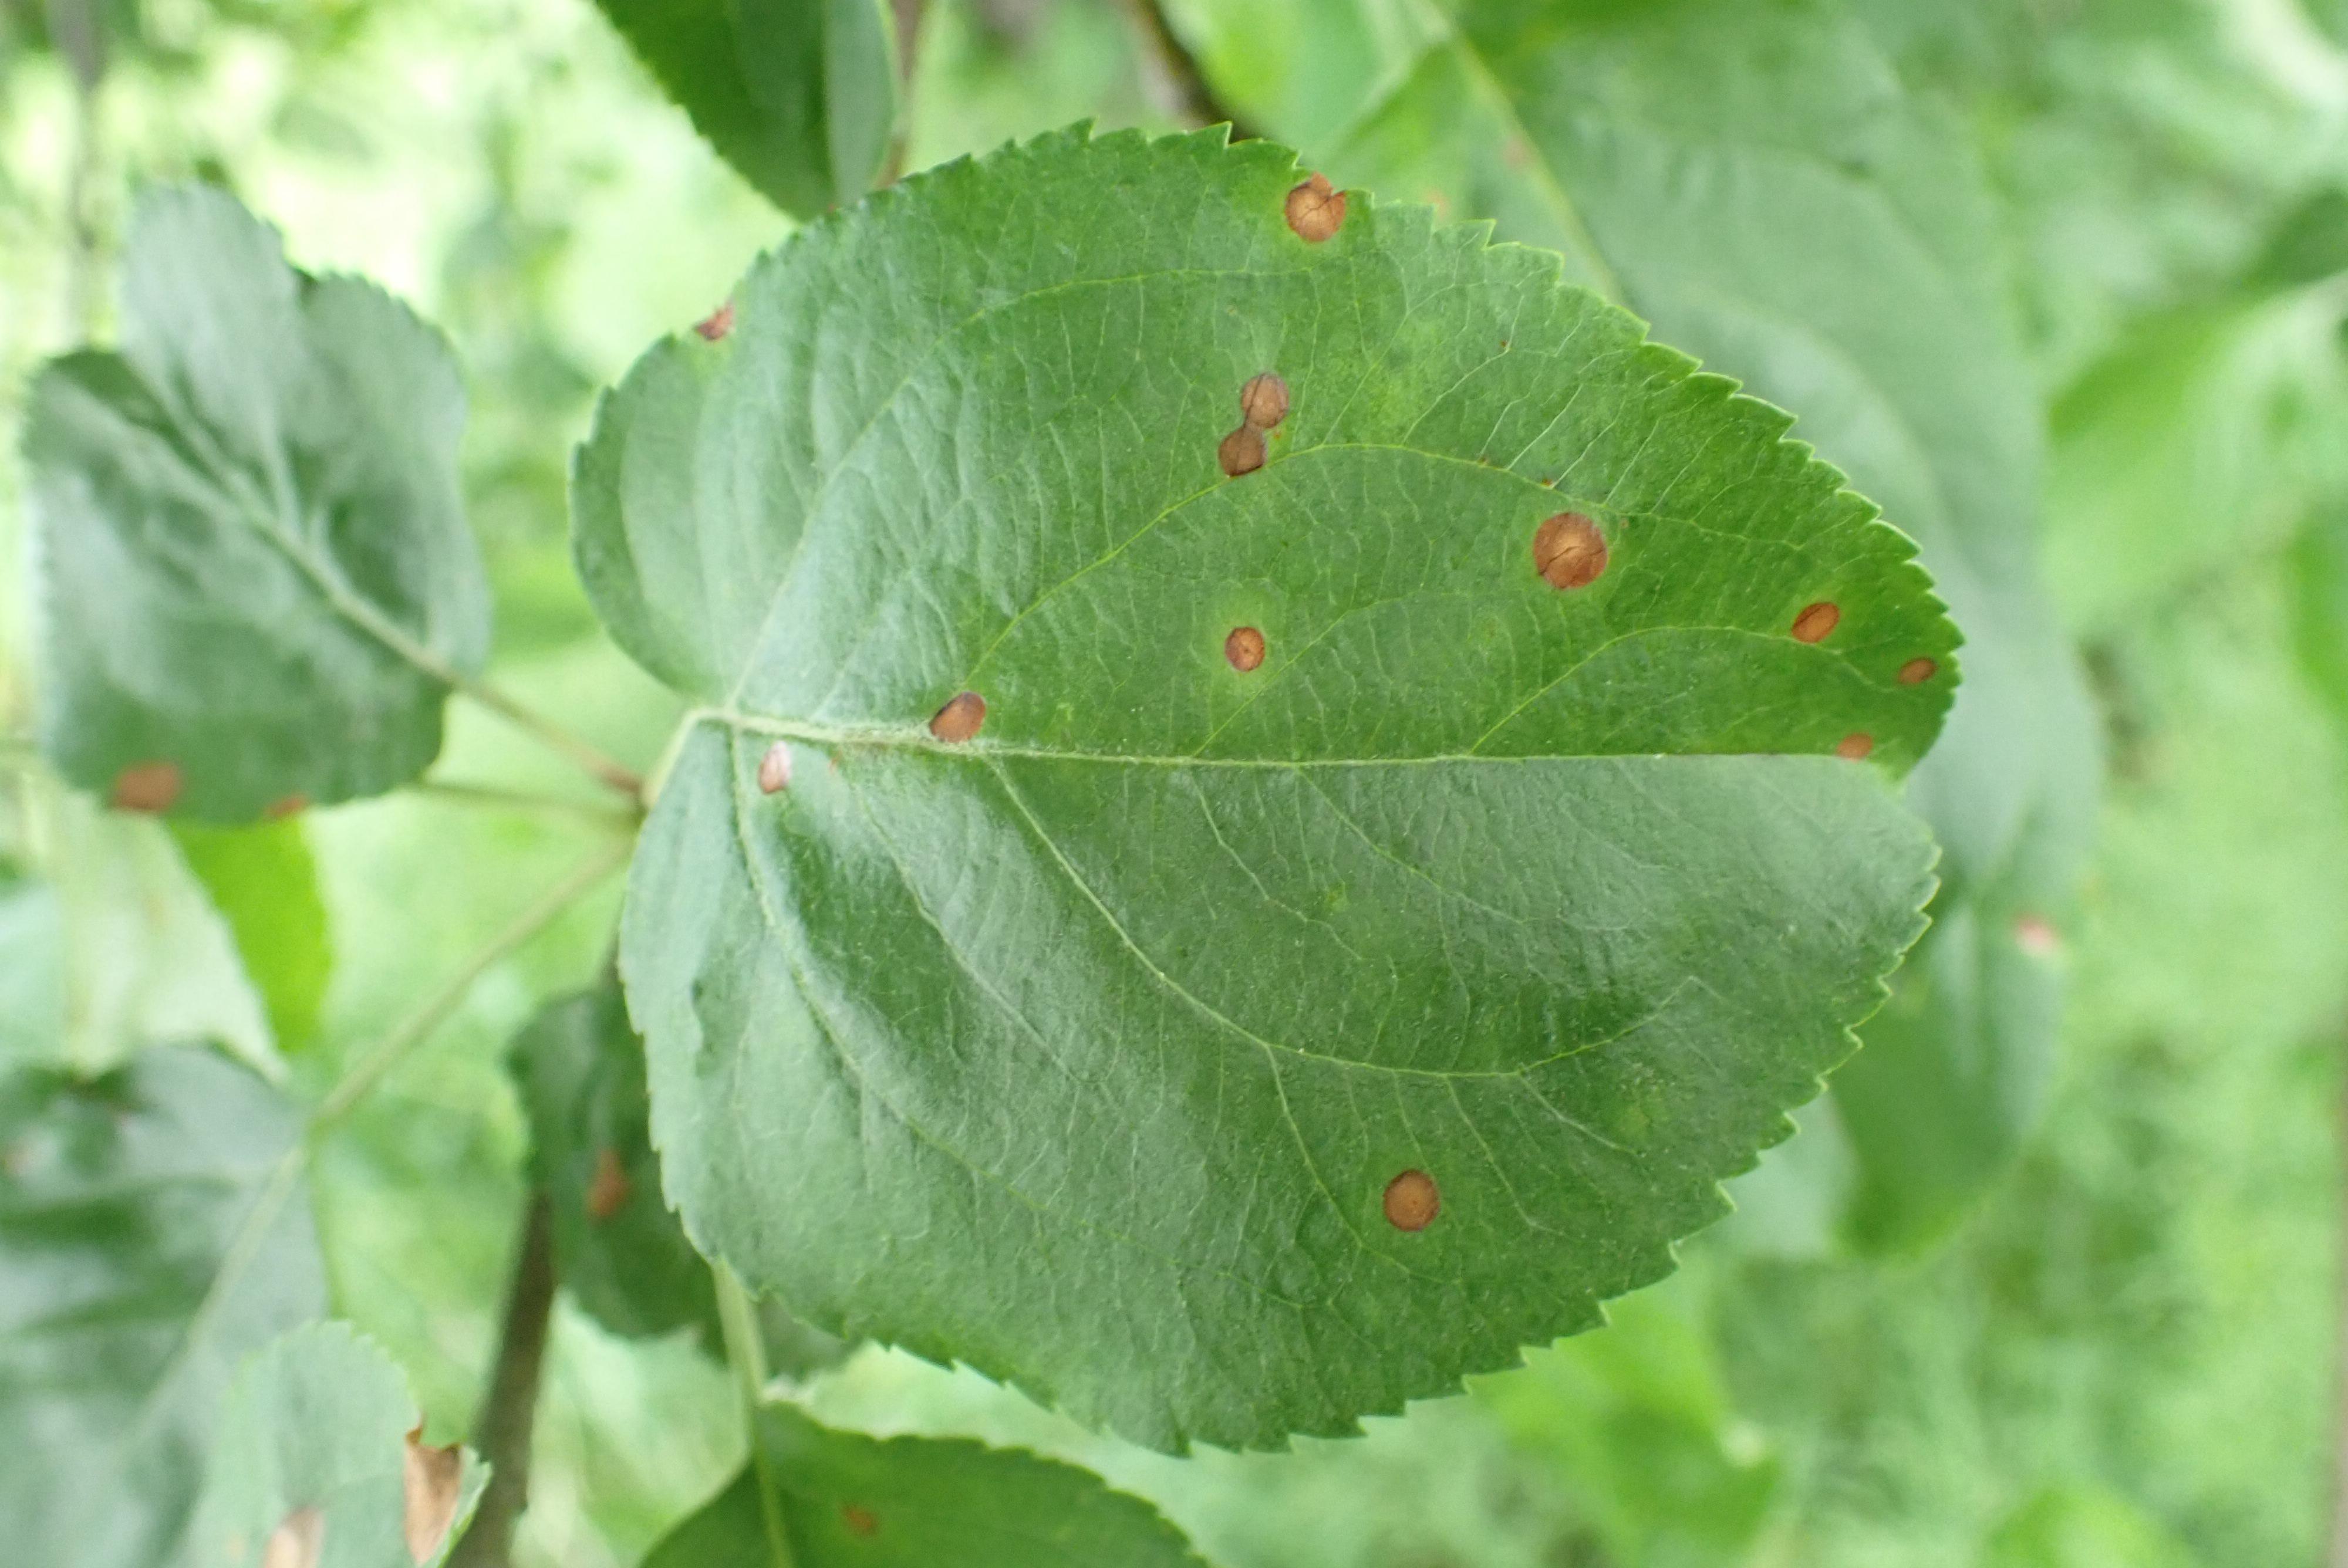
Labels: frog_eye_leaf_spot